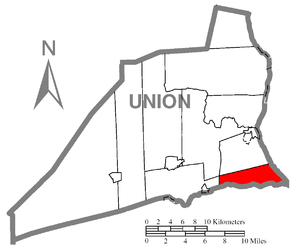
Winfield est un village situé en zone non-incorporée dans le sud-est du Comté d'Union, en Pennsylvanie.